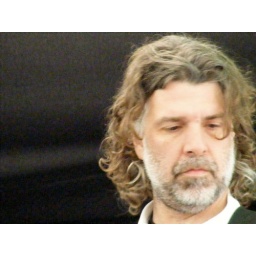
3-20-10 dog & duck 9 by chris saunders